Inventions That Changed the World

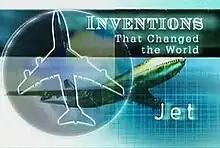
Each opening title is relevant to its subject matter, in this case the Jet

Inventions That Changed the World is a five-part BBC Two documentary series presented by Jeremy Clarkson. First broadcast on 15 January 2004, the programme takes a look at some of the inventions that helped to shape the modern world. The UKTV channel "Yesterday" frequently repeats this series. However, episodes are edited to 46 minutes to allow for commercials to air in the one-hour time slot.